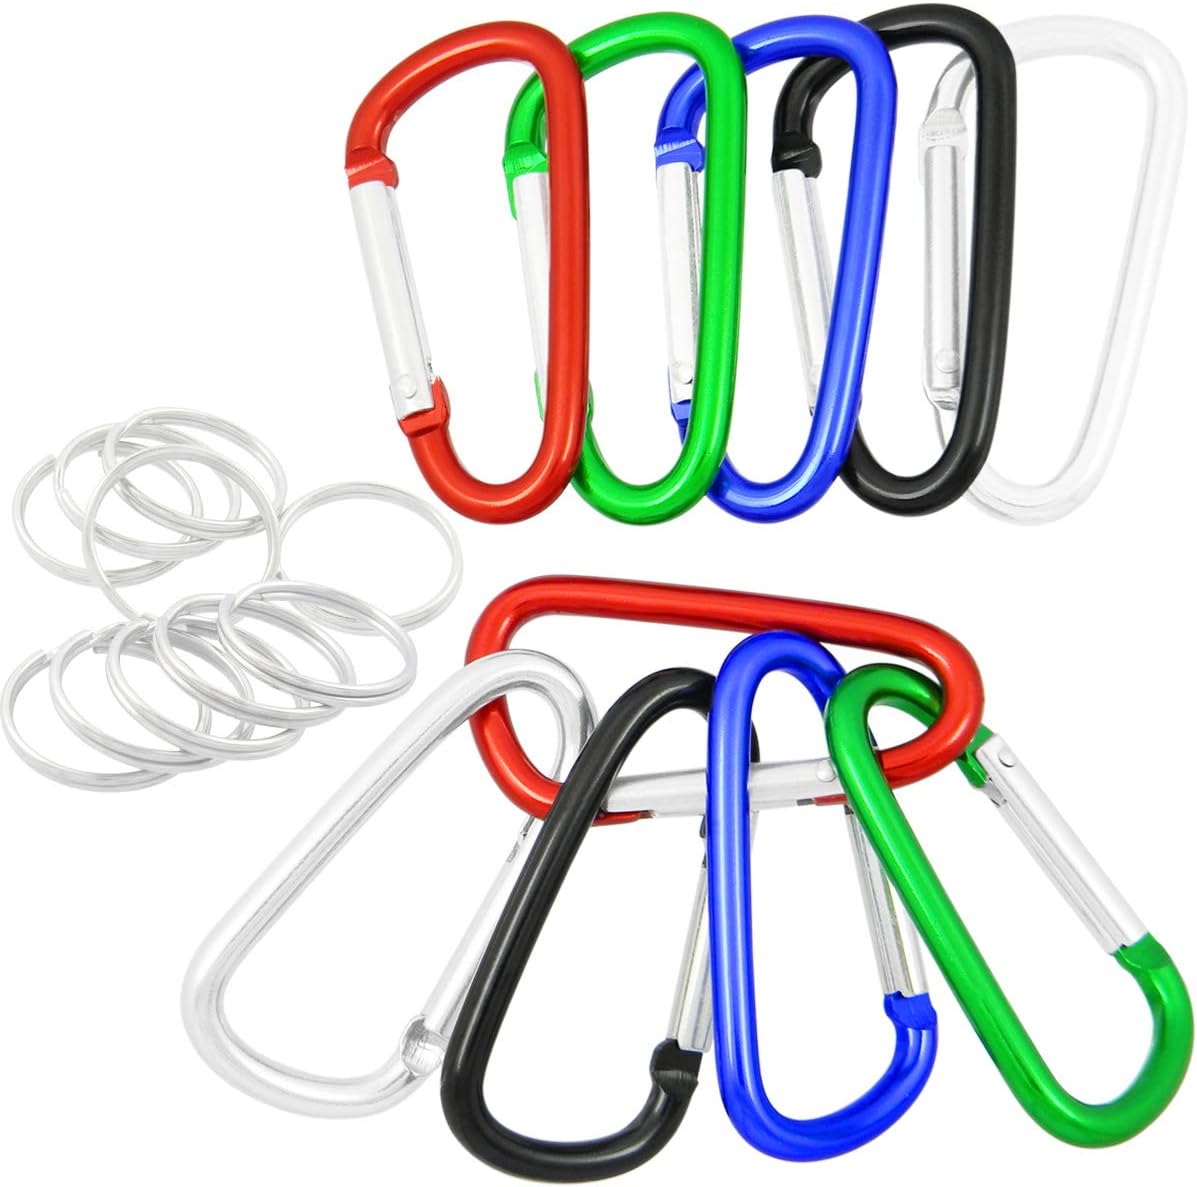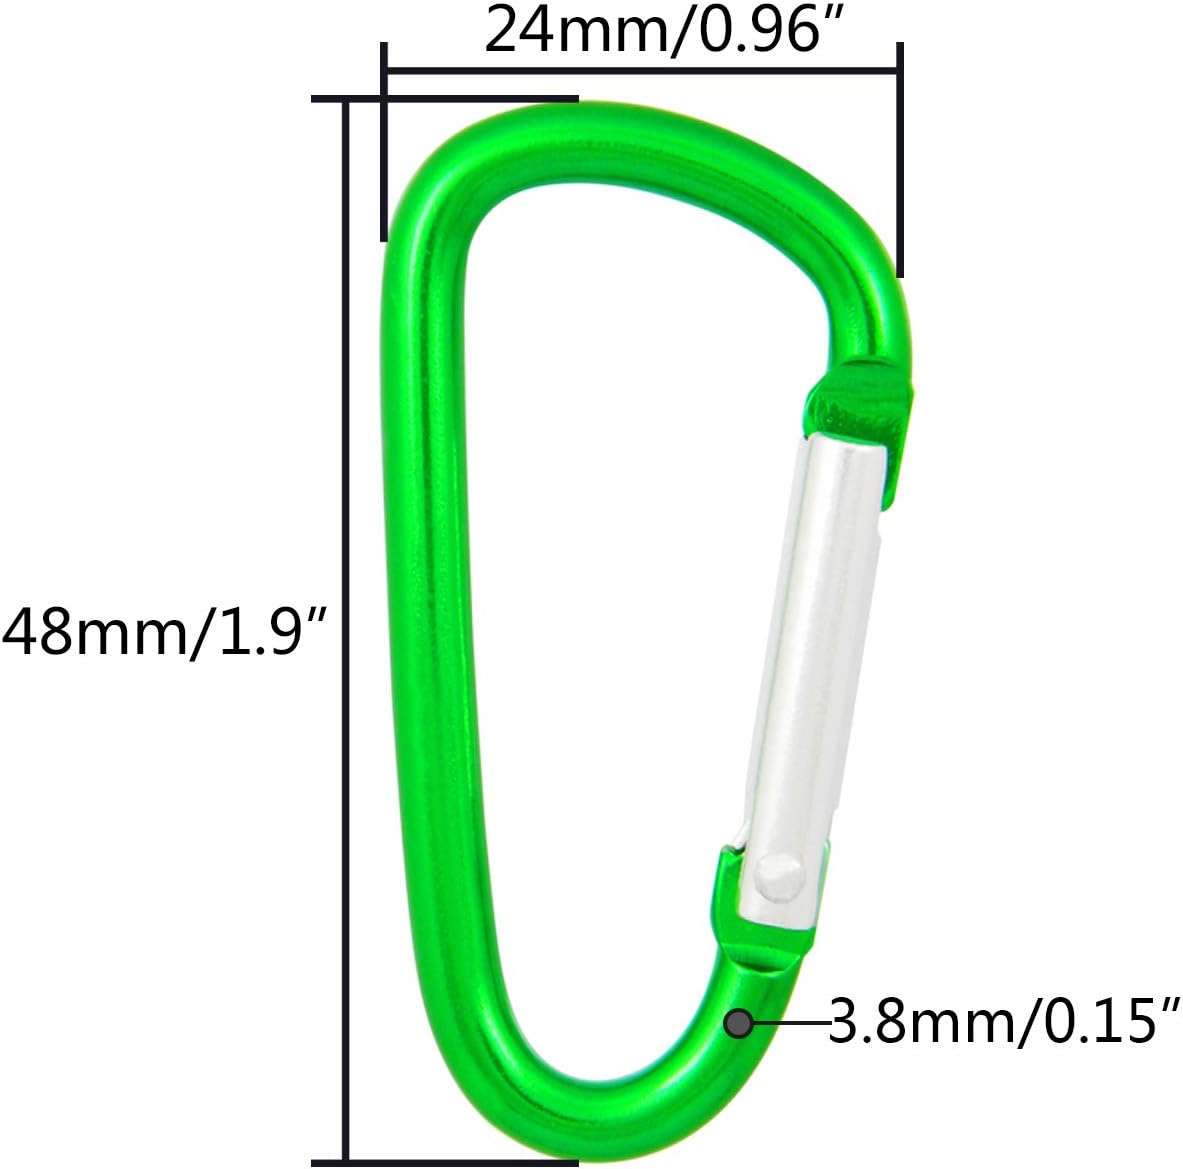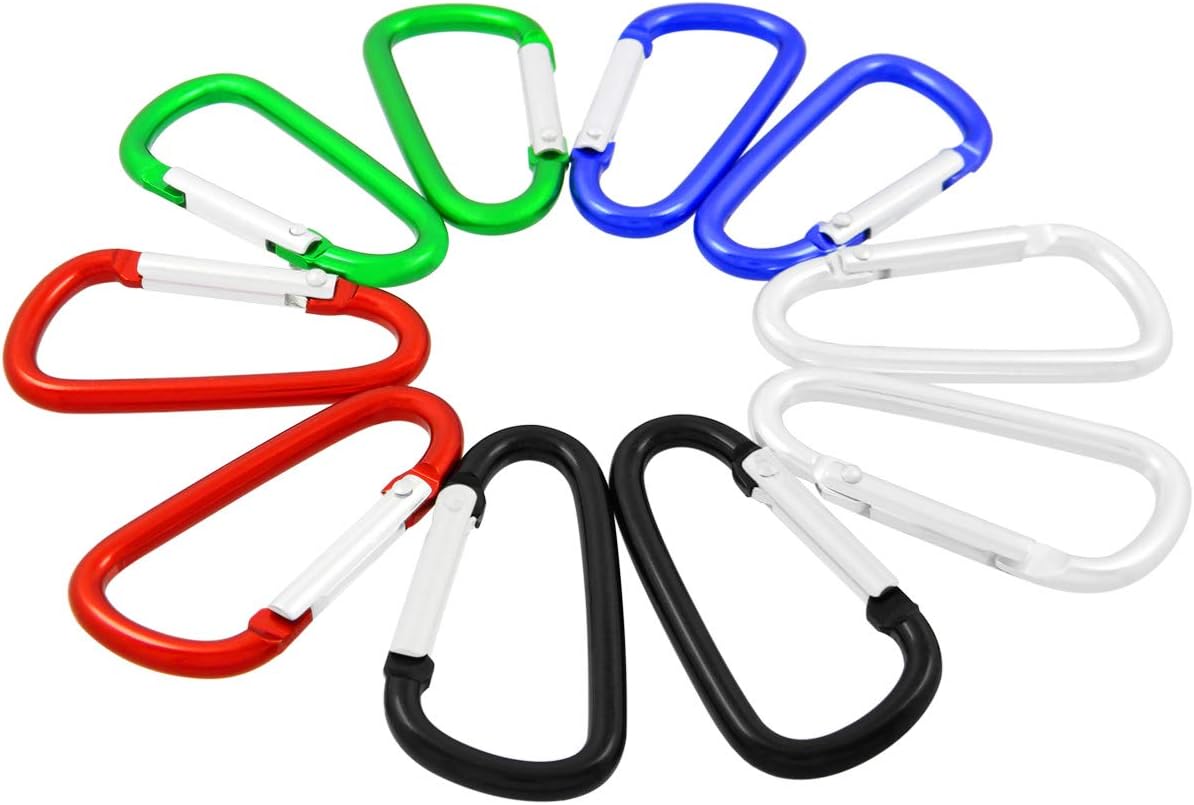
Quality Yes QY 10Pack 1.91 Inch Size The Most Popular Spring Snap Hook Rings Aluminum Alloy Keychain Clip Buckle with Keyring, Black & White RGB Color D Shape
Category: Amazon Home
Highlighted Features:   ★ 1. Made from a new style lightweight aircraft aluminum material. resistance to wear, high hardness and strong endurance.   ★ 2. Using anodic oxidationn surface technical processing, bright colors will not fade with time, have corrosion-resistant and rust-resistance advantages.   ★ 3. Package including: 2 X Red, 2 X Green, 2 X Blue, 2 X Black, 2 X Silver. (with keyrings)   ★ 4. Waining: These aluminum rings are not designed for professional climbing use or safety equipment.     Usage tips:   1.Use for attaching water bottle,camping gear and other things to your backpack when camping.  2.Used them to attach accessories for your day-pack and camera bag.  3.Carrying a amount of keys around town without the risk of any falling off.  4.All of your gadget bags need these snap hooks.  5.Use these as a hook for your escape artist dog or cat's leash .there will not be any breakout incidents.  6. Used them to hang bags for your laundry basket,could also use as a laundry rack when your are outdoor.  7. Used them for tethering net, pliers and other small stuff when fishing.  8. Use these to hang things from a wireframe closet door organizer. things including flashlights, extension cords, ropes, light weight chains, tools and even a bucket. They are low cost and work perfectly. Note:This listing is for a product manufactured by QY. We take full ownership and responsibility for the quality of QY products, This UPC is trademarked under QY .Any violation will be reported to Amazon without any prior warning.
Features: ★SUPERIOR MATERIAL: These 1.91 inch long snap hooks are made from a superior lightweight aircraft aluminum alloy material. Will not rust at all with time. If quality is the must and these are the ones you are looking for. | ★PERSONALIZED DESIGN: Sturdy D shape body and spring loaded gate design closure with interspersed bright dazzling colors. Very eye-catching during daily life convenient use. | ★EASY TO USE: Open and close smoothly as the spring-loaded gate makes it easy to attach important items to a pack or belt. | ★WIDE RANGE APPLICATIONS: They are perfect for hiking, camping, fishing, outdoor activities and home use. Not only a very practical hook, but also a beautiful personalized decoration. Organize and decorate in one easy step. | ★A 100% SATISFACTION MANUFACTURER WARRANTY: If for whatever reason, you don't absolutely love your hooks, just return it. We'll refund every penny (or replace it, if there is a problem).